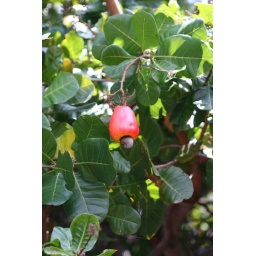
Cashew tree with a &amp;quot;cashew apple.&amp;quot; The nut is in the brown bump at the bottom.